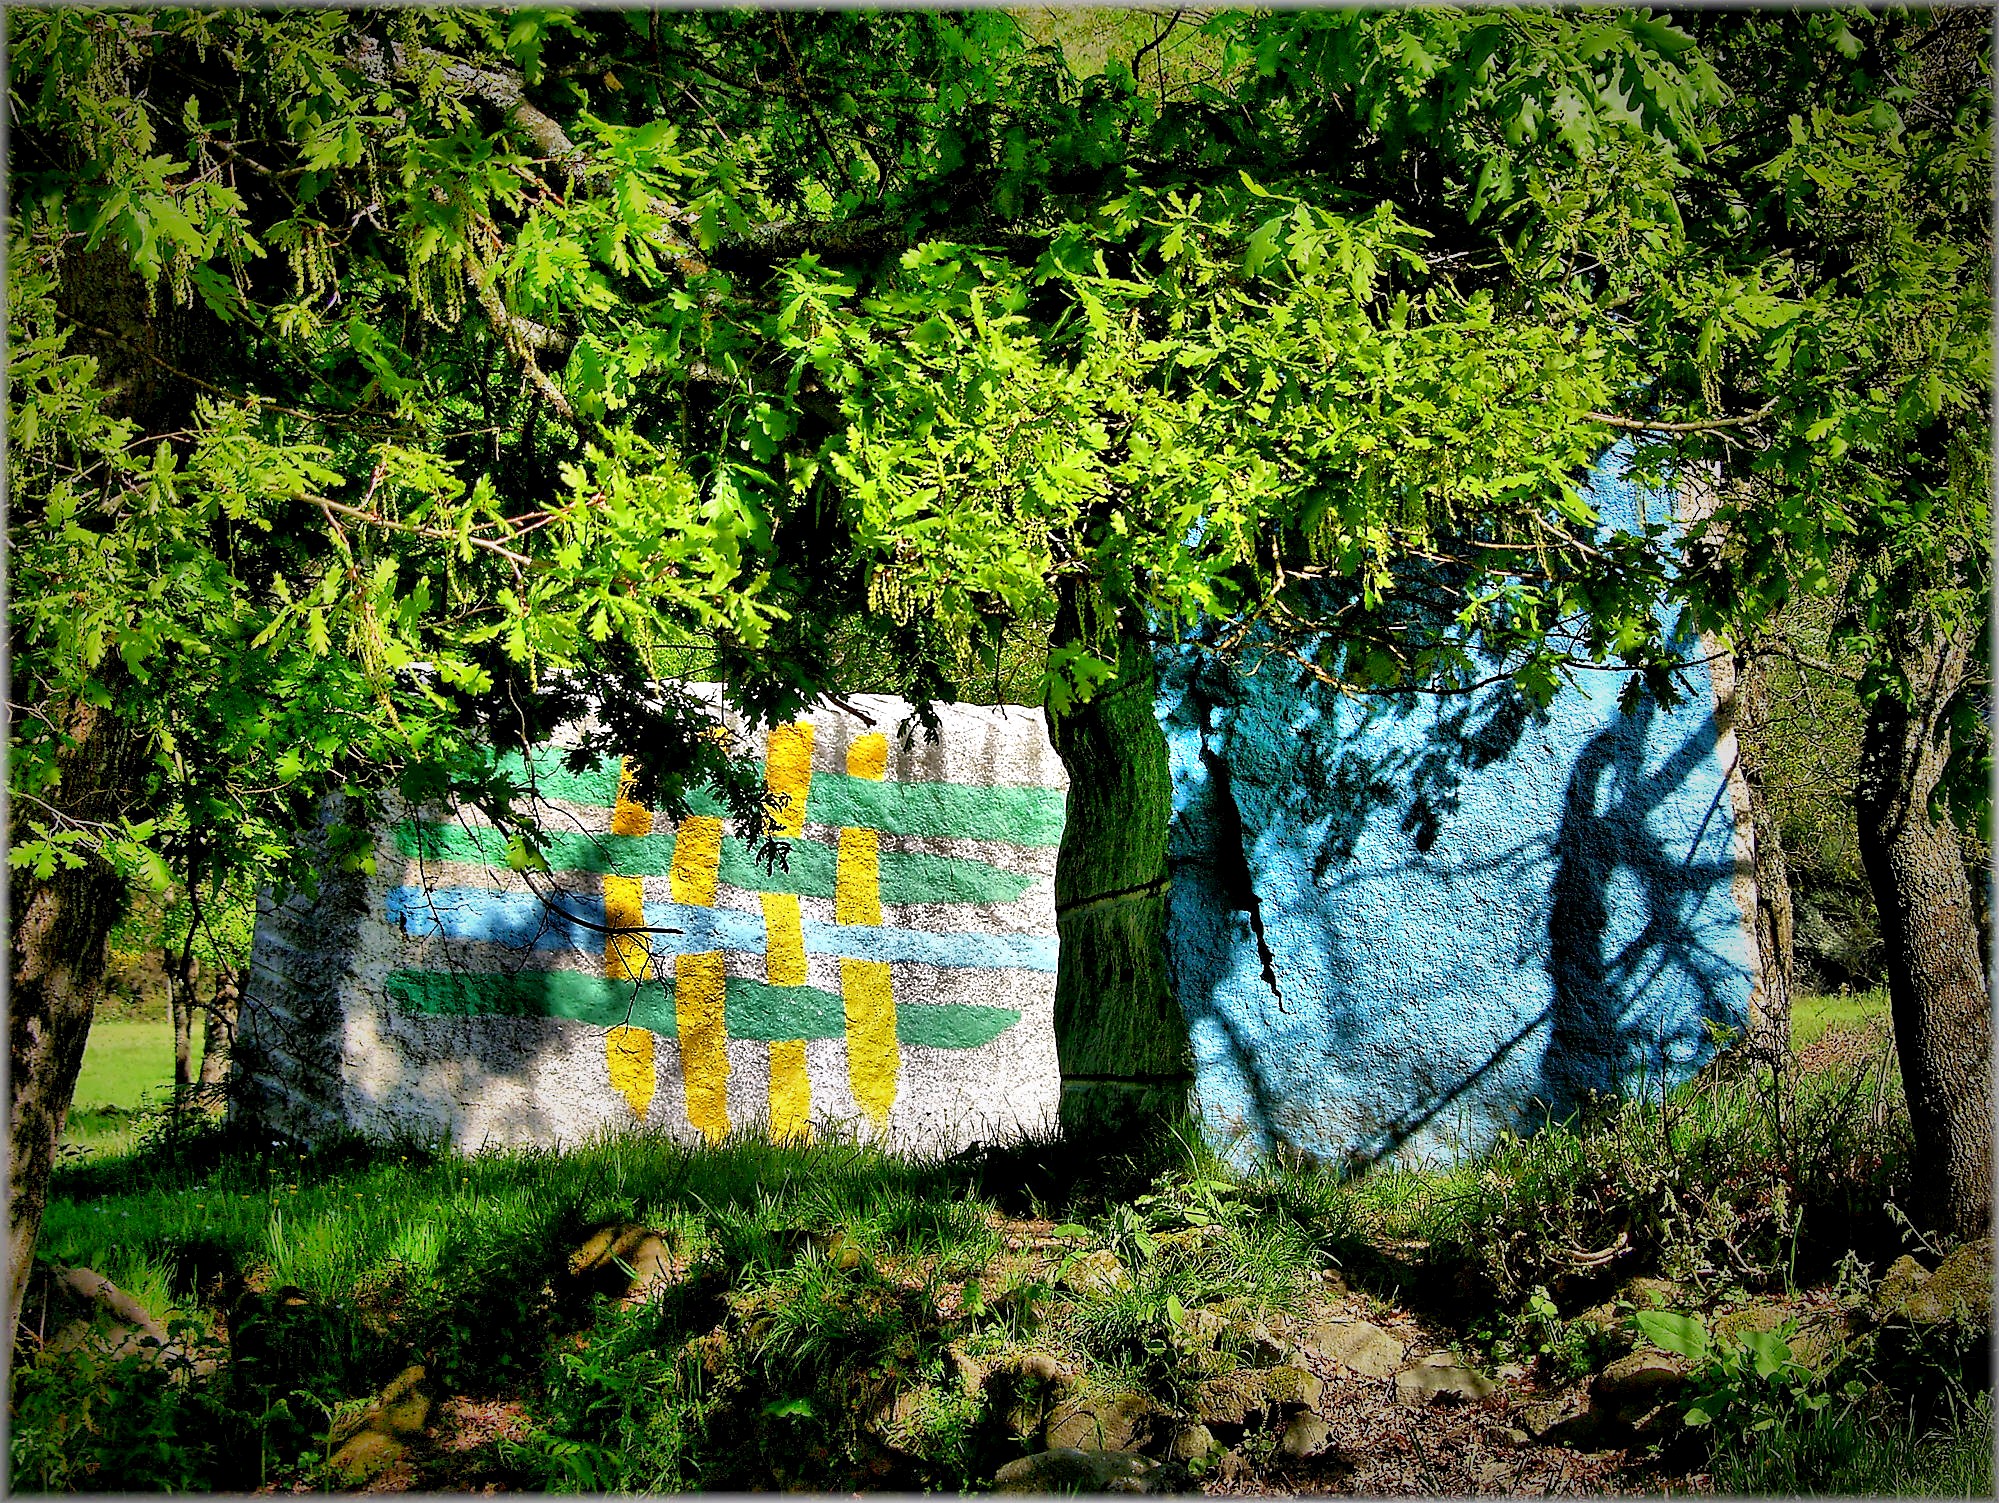
tree, forest, leaf, flower, wall, green, jungle, botany, garden, art, woodland, rural area